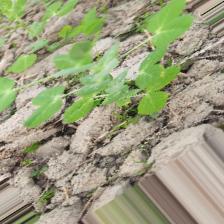
Label: Normal